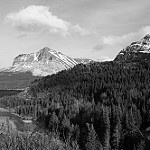
Label: B & W